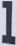
Number: 1